Alden Park Manor

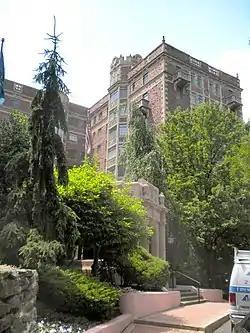
Main entrance

Alden Park Manor is a living community located in the Germantown neighborhood of Philadelphia, Pennsylvania in the United States.